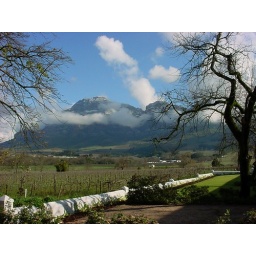
We get snow on the mountains around us during winter, but never see snow on the valley floor or lower slopes.